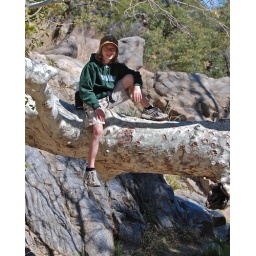
on tree branch in Madera Canyon creek bed